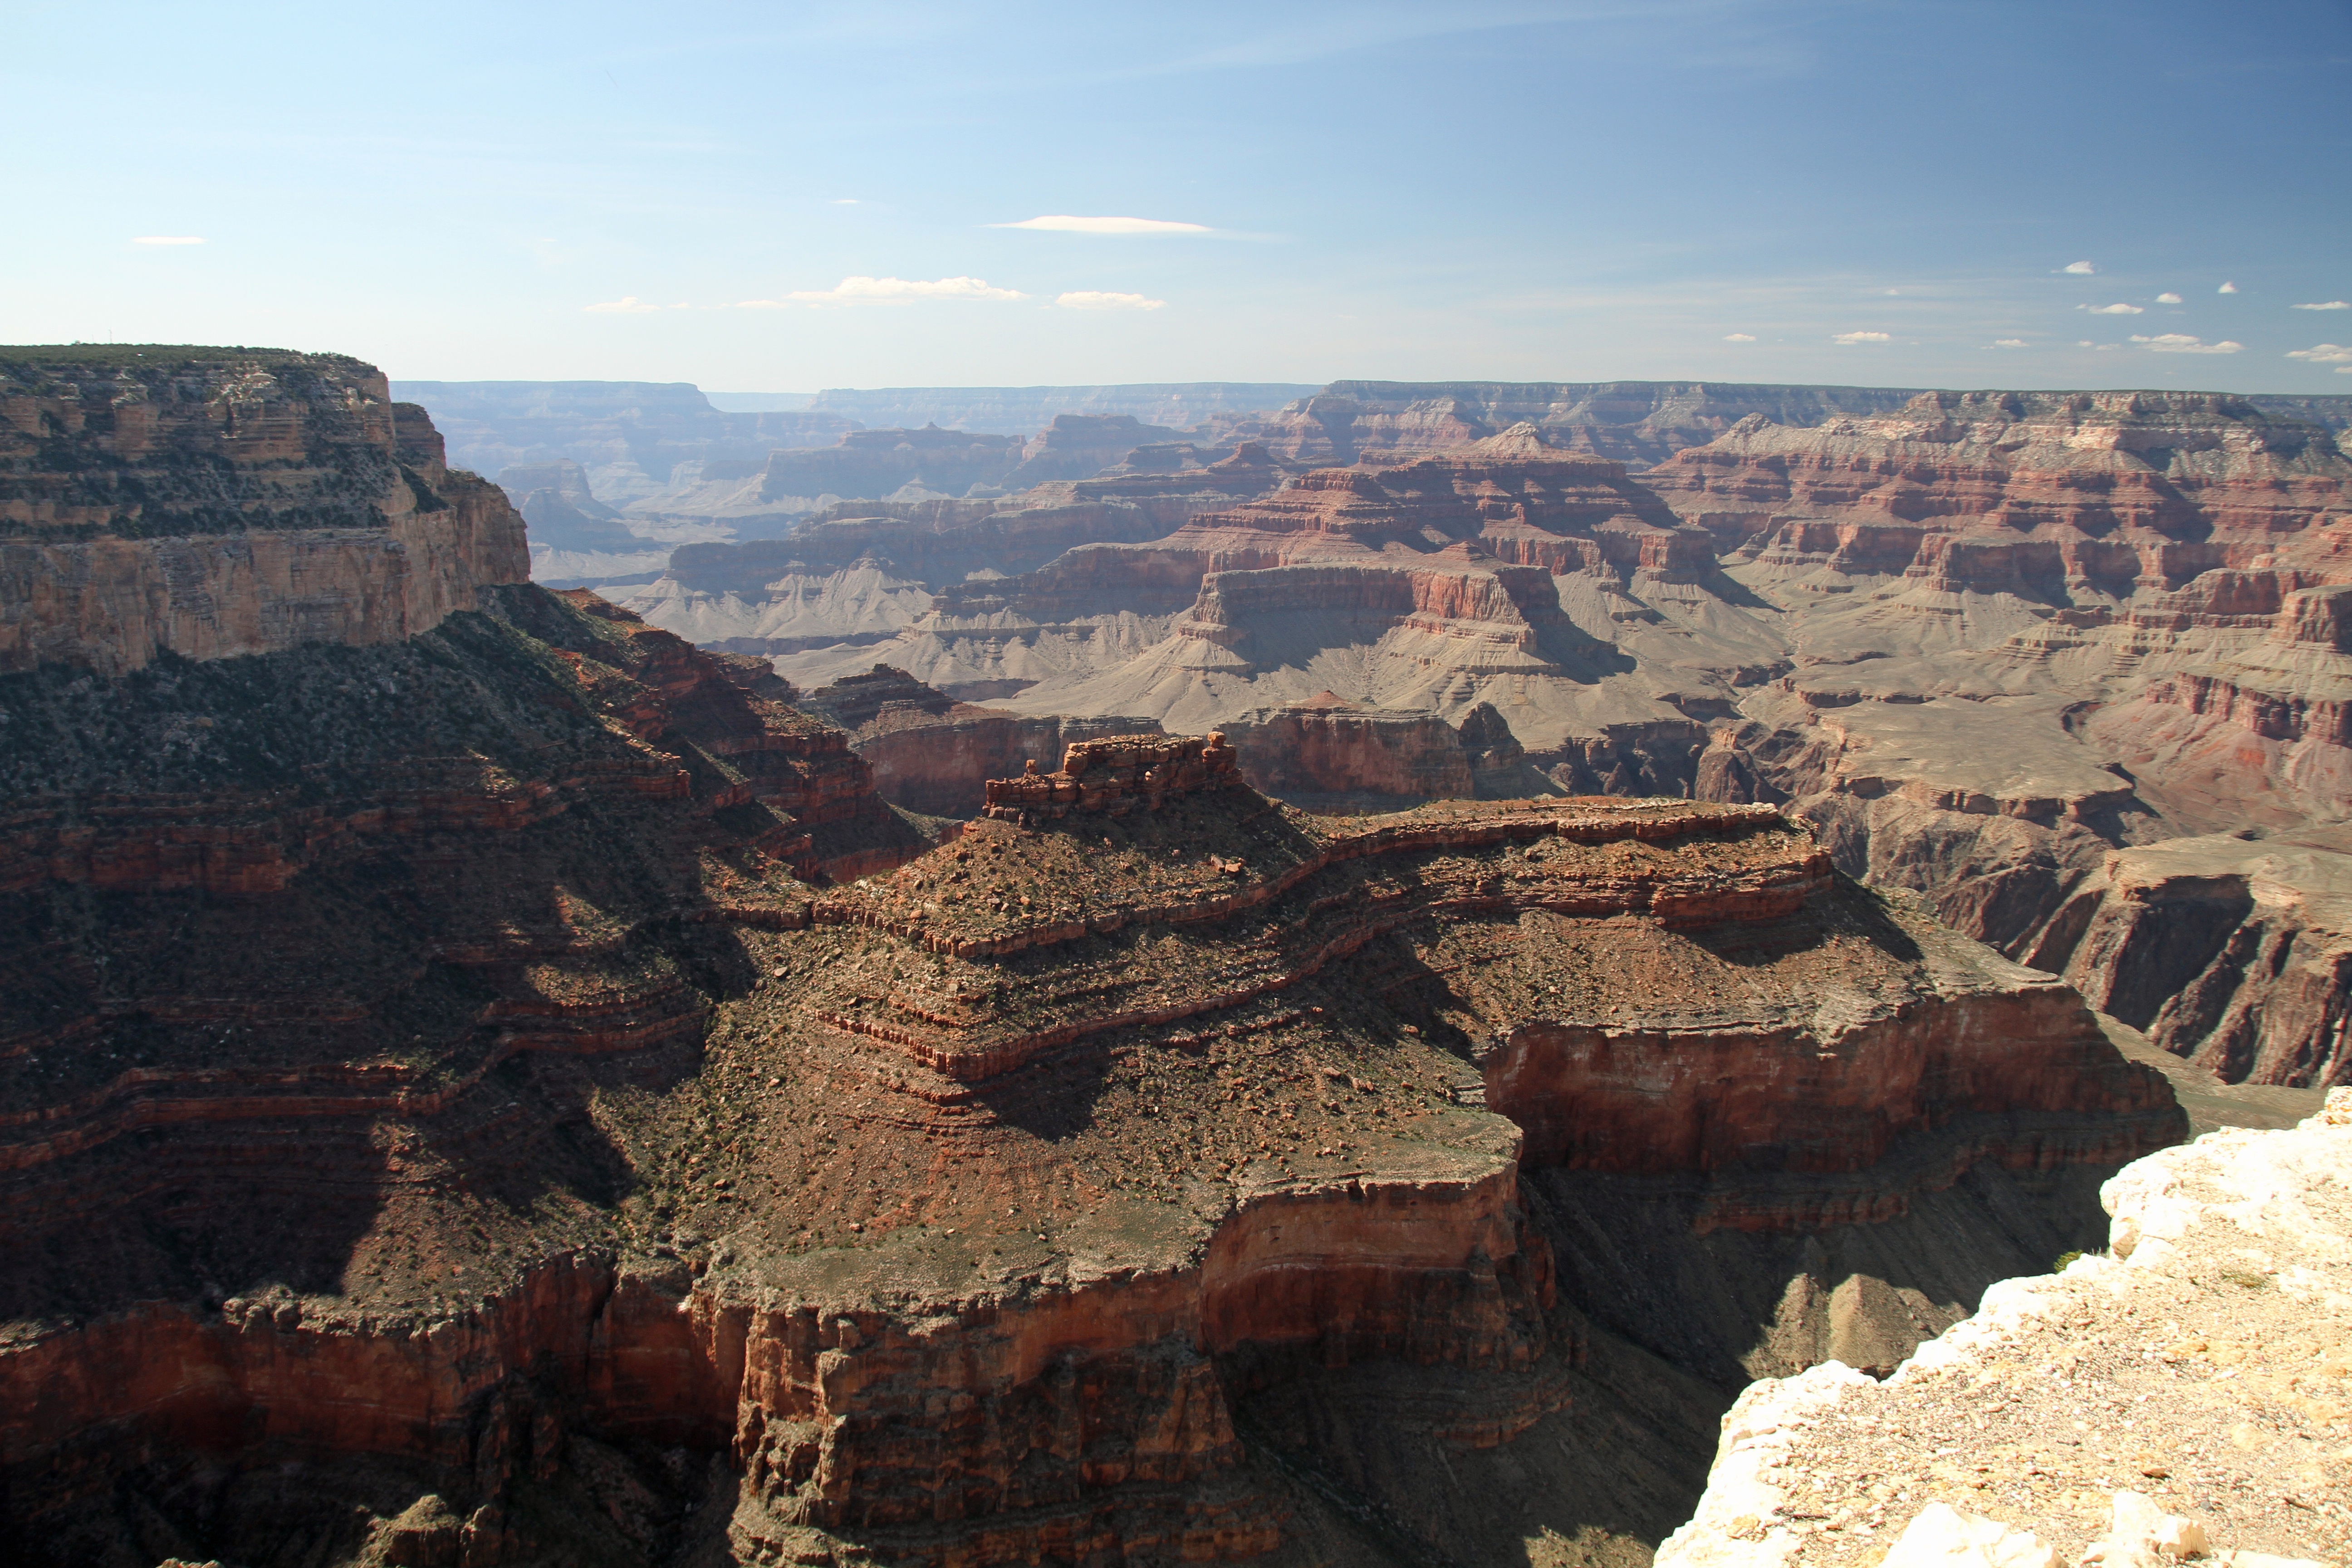
nature, desert, river, formation, cliff, arch, scenic, usa, america, canyon, grand canyon, terrain, national park, erosion, arizona, geology, colorado, badlands, geological, wadi, landform, ancient history, geographical feature